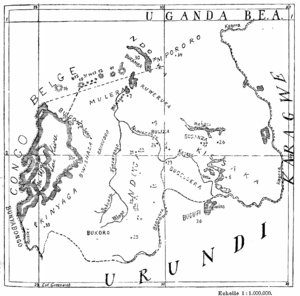
Original caption&#58